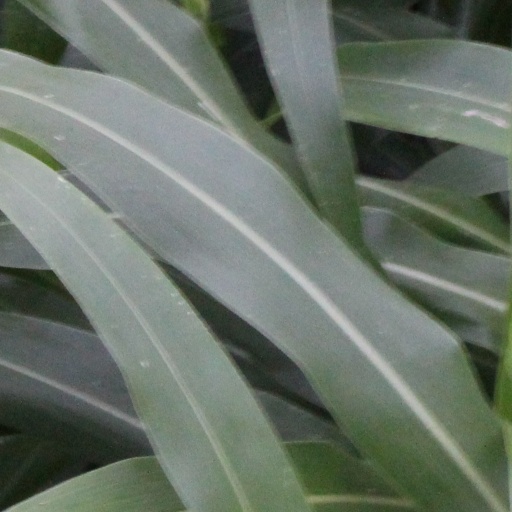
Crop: sorghum